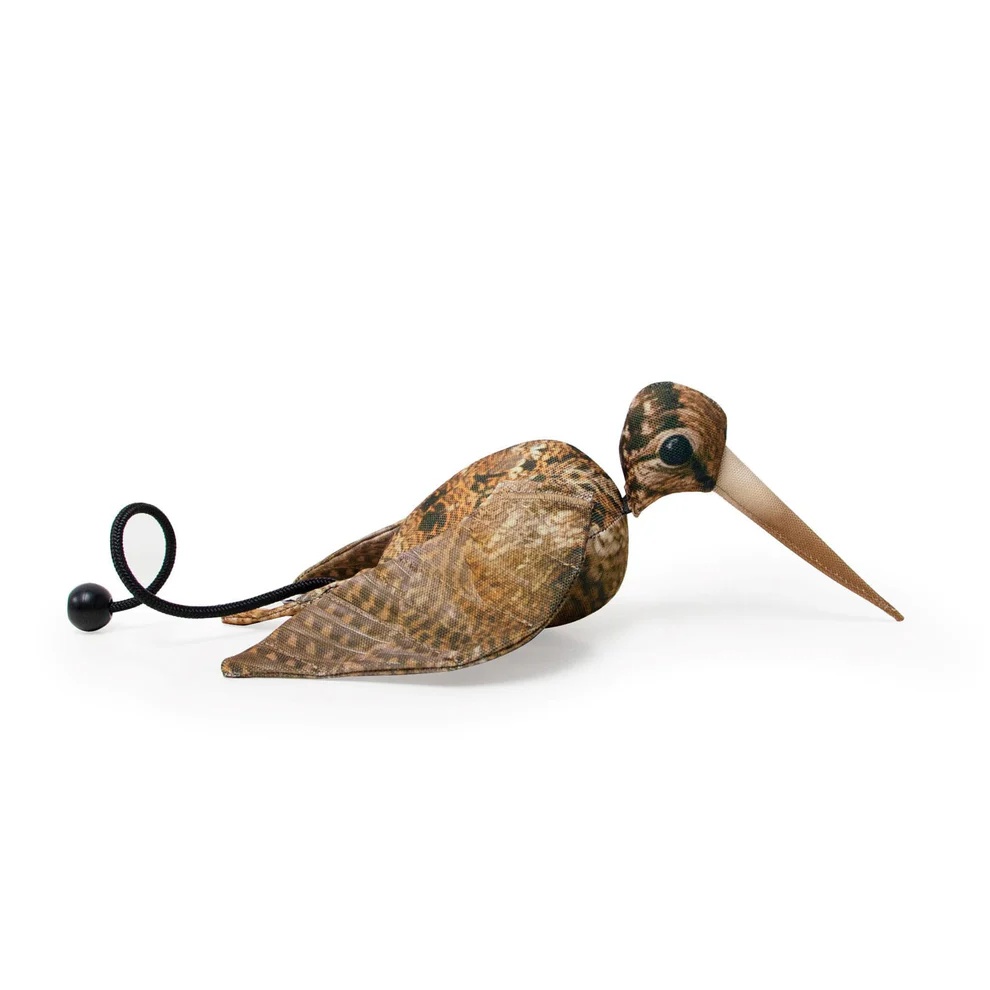
NEU im Vogelsortiment: Die WALDSCHNEPFE - "dead bird" Vogelattrappe von Dog&Field
Bereite Deinen Hund auf die nächste jagdliche Prüfung, für die Niederwildjagd, picking up`s oder Field Trials vor. Die sogenannten "dead birds" (tote Vögel) Attrappen von DOG & FIELD eignen sich perfekt dafür! Soll Dein Hund Wildvögel wie Ente, Fasan Hahn / Henne, Rebhuhn, Schnepfe, Taube oder eine Wildgans apportieren? Ja? Na dann verwende doch gleich anstelle von herkömmlichen Dummys unsere Voge Attrappen aus der Original Clone Dead Bird Dummy Serie von Dog & Field, die speziell dafür entwickelt wurden, die drei primären Jagdsinne Deines Hundes zu stimulieren, nämlich das Sehen, Riechen und Fühlen . Was zeichnet die D&F dead birds Vogel Attrappen aus? Realistisch in Bezug auf Größe und Gewicht, mit Kopf, Flügeln und Stoß Im Ultra-HD Verfahren aufgedrucktes Federmuster für ein absolut realistisches Erscheinungsbild Hergestellt mit einem einzigartigen Material mit Geruchsbindung Dein Hund lernt das korrekte Aufnehmen, Tragen und Abgeben Indem Du Deinem Hund beibringst, mit naturgetreuen Dummys zu arbeiten, kannst Du ihn hervorragend auf die Suche und den Apport von Wildvögeln an Jagdtagen vorbereiten. Je versierter Dein Hund arbeitet, desto wahrscheinlicher wird er das geschossene Wild finden, apportieren und Dir unversehrt zurückbringen. So landet es in unserer Nahrungskette, was die Jagd auch ethischer und nachhaltiger macht. Sehen: Der dead bird hat eine naturgetreue Körpergröße, Form und Gewicht und mit Kopf, Flügeln und Stoß ausgestattet. Wirfst Du ihn die Luft um Markierungen zu trainieren, imitiert die Attrappe wesentlich realistischer einen herabfallenden Vogel als herkömmliche Dummys. Die hochauflösenden HD Fotodrucke der Federmuster echter Wildvögel helfen Deinem Hund bei Markierungen, als auch wenn der Vogel bereits liegt und er ihn im Feld suchen muss. Riechen: Die Nase Deines Hundes ist sein wichtigstes Hilfsmittel um erlegtes Wild zu finden. Aus diesem Grund wurden die dead birds mit einem speziellen, sehr hochwertigen Material erstellt, dass eine maximale Geruchsbindung gewährleistet. Pack den dead bird einfach vor dem ersten Training und auch zwischendurch in Deine Wildtasche damit der Wildgeruch übertragen wird. So ziehst Du für Deinen Hund den größten Nutzen daraus. Fühlen: Mit den dead birds kannst Du mit deinem Hund perfekt das korrekte Aufnehmen, Tragen und Ausgeben trainieren. Die Hunde lernen recht schnell, wie sie den Vogel am besten in den Fang nehmen. Flatternde Flügel, Stoßfedern, sowie der schlaff herunterhängende Kopf, alles was sich während des Tragens bewegt und flattert sorgt für weniger Irritationen beim Hund und so kannst Du ihn hervorragend auf reale Situation bei der Jagd vorbereiten. Fazit: Die „dead bird“ Vogel Attrappen von DOG & FIELD wurden speziell für die jagdliche Ausbildung und Training von Jagdhunden für die Arbeit nach dem Schuss, für das Apportieren von Federwild entwickelt. Das Training mit den Vogel Attrappen macht das jagdliche Training auch unkomplizierter, da man weder Wild zu organisieren, noch tote Vögel rechtzeitig auftauen muss. Natürlich trainiert man vor Prüfungen mit echtem Wild, doch für die Ausbildung oder zum Training muss das nicht ständig sein, zumal es auch aus ethischer Sicht nicht vertretbar ist.
Brand: dogandfield
Category: Sporting Goods > Outdoor Recreation > Hunting & Shooting > Hunting > Hunting Dog Equipment